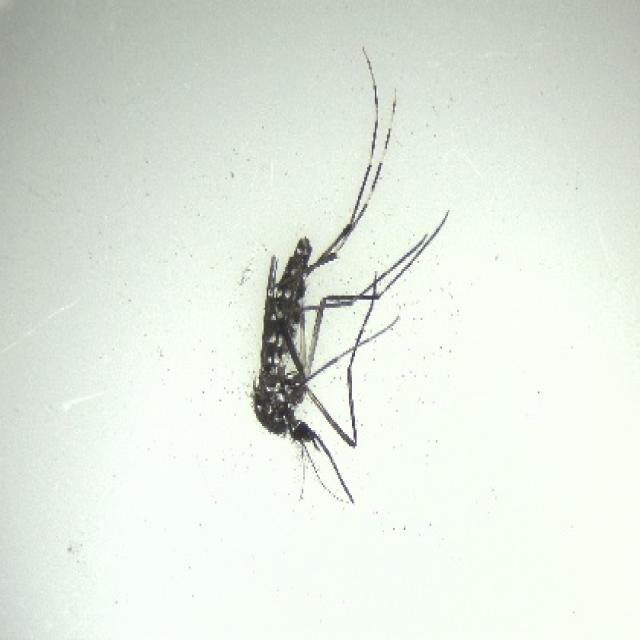
Species: aedes_albopictus